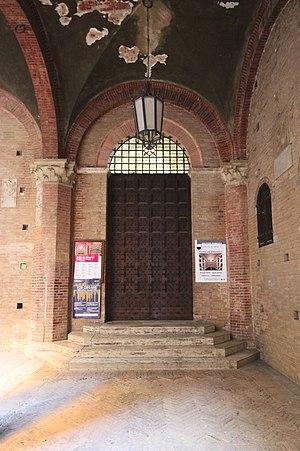
Le Teatro Comunale dei Rinnovati est un théâtre situé dans le Palazzo Pubblico de Sienne, accessible par le Cortile del Podestà depuis la place d'Il Campo. Il s'agit du théâtre le plus important de la région qui accueille en août la Settimana Musicale Chigiana.